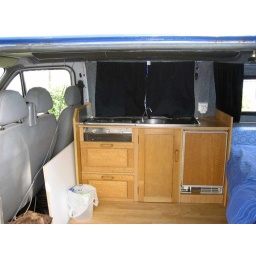
Kitchen, stove, grill, sink, fridge on right.Extractor fan above stove (not shown).There is a window behind the curtains.